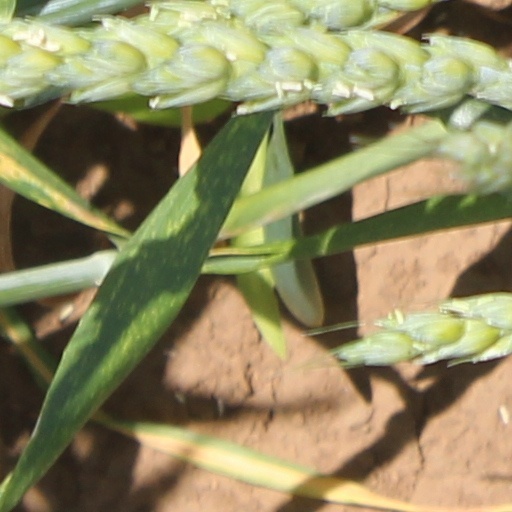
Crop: wheat